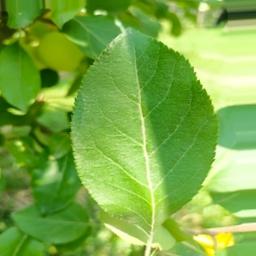
Label: Healthy